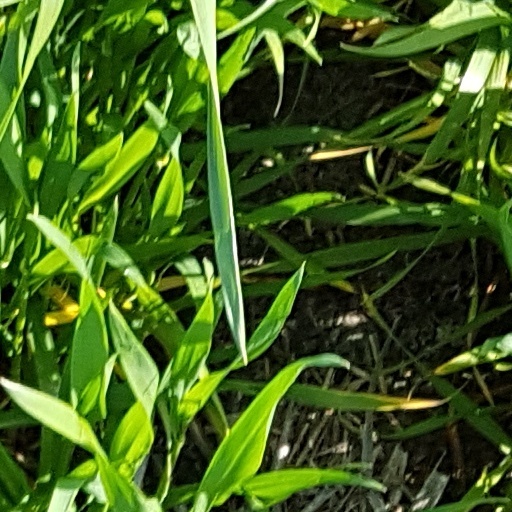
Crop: wheat